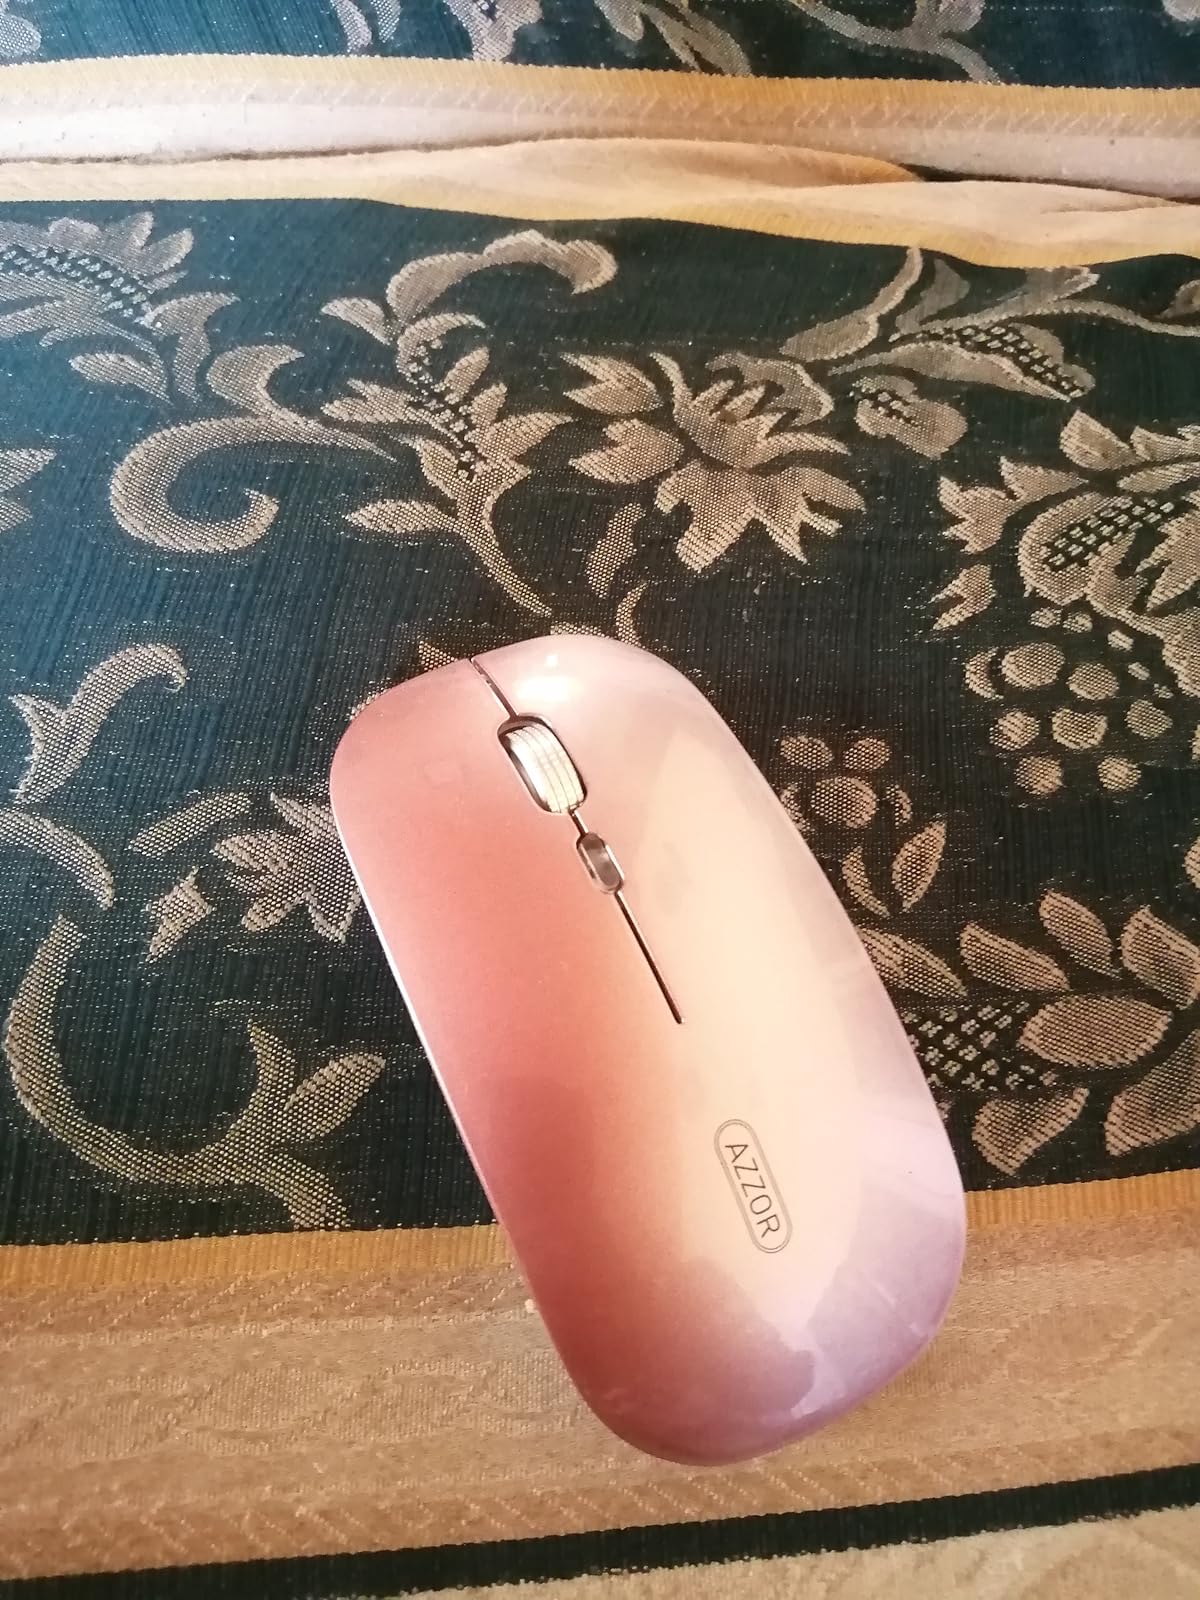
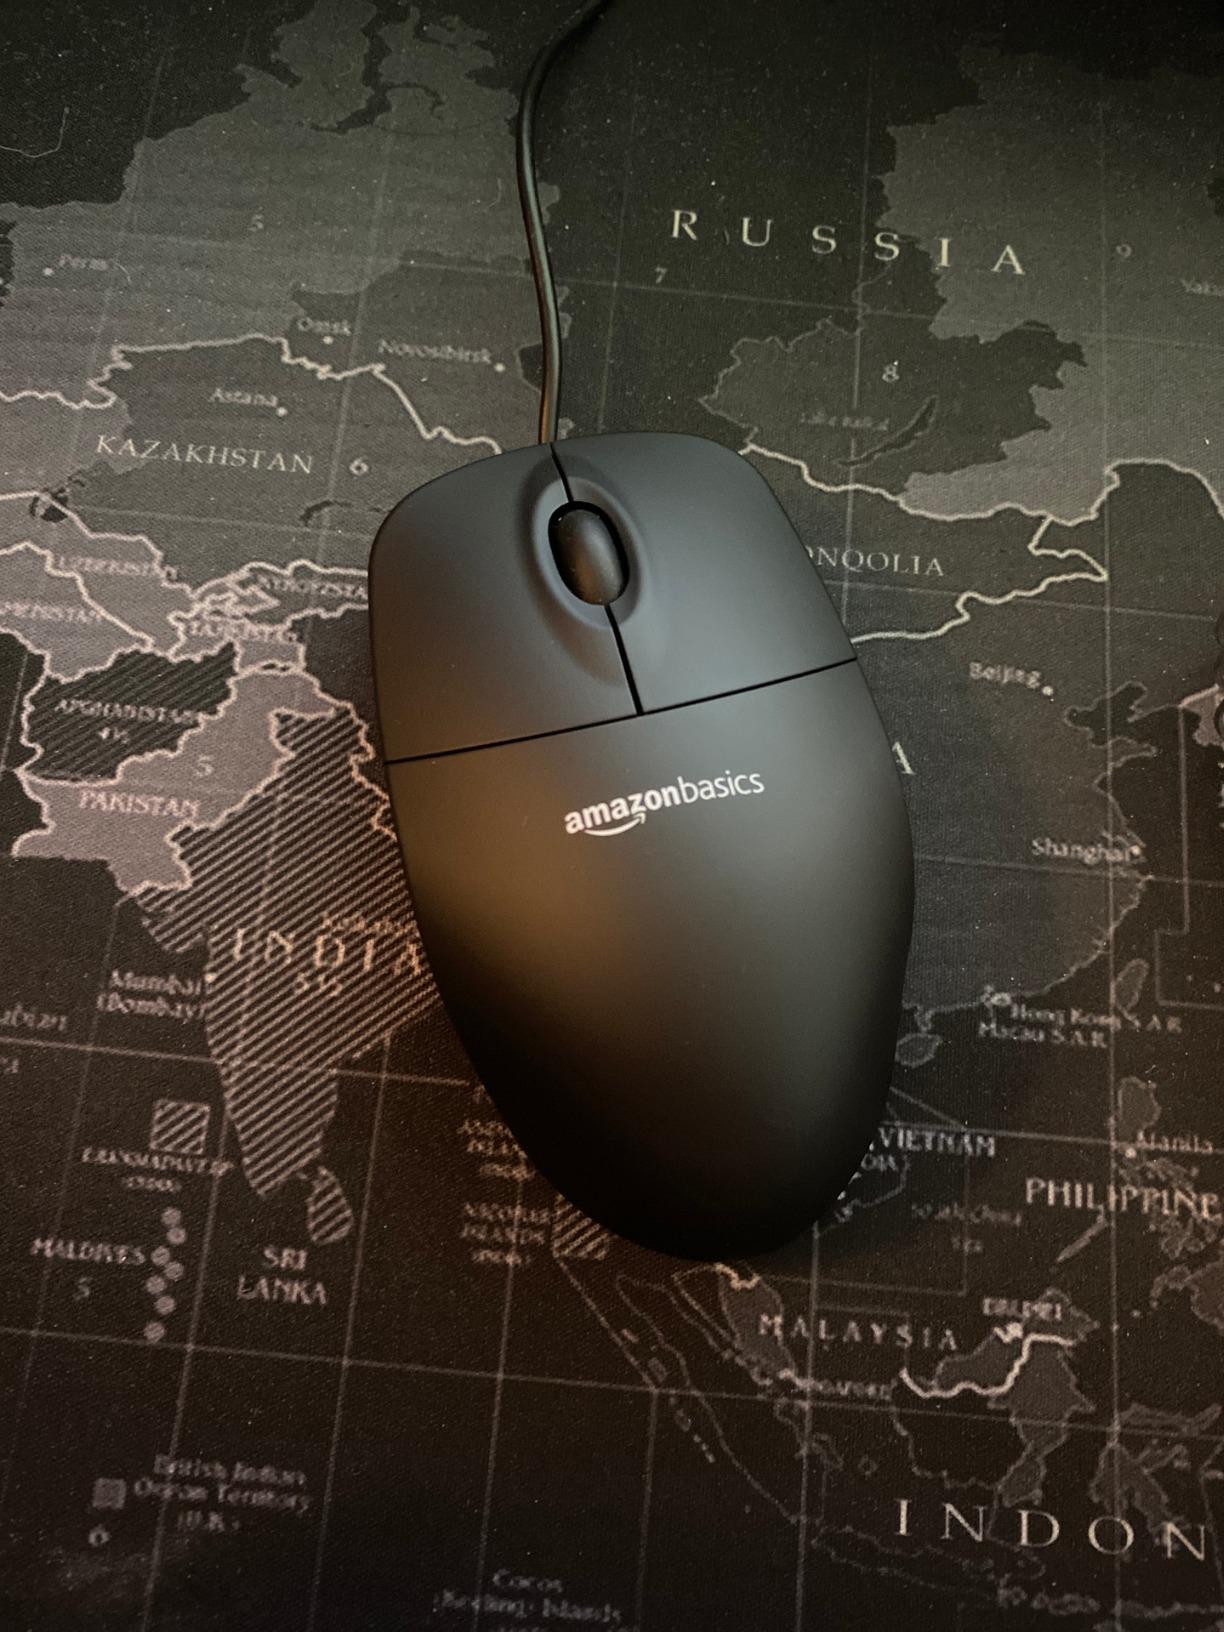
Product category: mouse
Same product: no